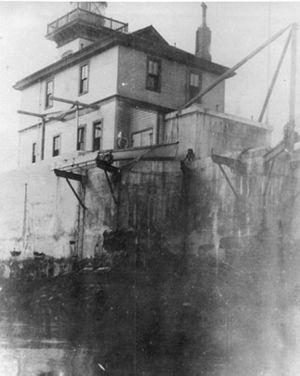
Le phare de Lincoln Rock est situé sur l'île Lincoln, une petite île du détroit de Clarence dans l'Alaska du Sud-Est, en face de la côte est de l'île Etolin, entre elle et l'île du Prince-de-Galles.
Liste des phares d'Alaska aux États-Unis, répertoriés par l'United States Coast Guard.